Lancaster University

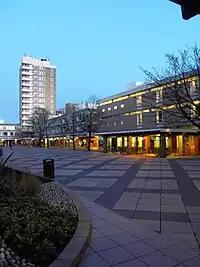
Alexandra Square with Bowland Tower (pictured in 2009)

The purpose-built campus occupies Bailrigg, a site donated by Lancaster City Council in 1963. The campus buildings are located on a hilltop, the lower slopes of which are landscaped parkland which includes Lake Carter duck pond and the university sports fields. The lake was created in the early 1900s and was later named Lake Carter after Charles Carter, the first Vice Chancellor of the university. The site is three miles (5 km) south of the city centre. Construction of the Bailrigg campus began in November 1965, with the first building completed a year later. The first on-campus student residences opened in 1968.